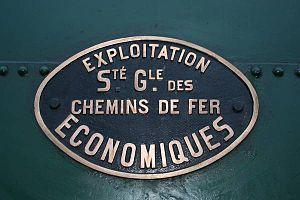
Avec 426 kilomètres de ligne à l'écartement métrique, le Réseau Breton était l'un des plus importants réseaux ferroviaires secondaires de France. Il a été construit à la fin du XIXᵉ siècle et au début du XXᵉ siècle pour desservir le centre de la Bretagne. Il était composé de cinq lignes déclarées d'intérêt général qui, à partir de Carhaix, centre du réseau, reliaient les villes de Paimpol, Morlaix, Camaret-sur-Mer, Rosporden et La Brohinière. Son exploitation a fait appel en particulier à de puissantes locomotives Mallet. Ce réseau a contribué au développement économique des communes du centre de la Bretagne jusqu'alors isolées p. 11, « Création du Réseau Breton ».